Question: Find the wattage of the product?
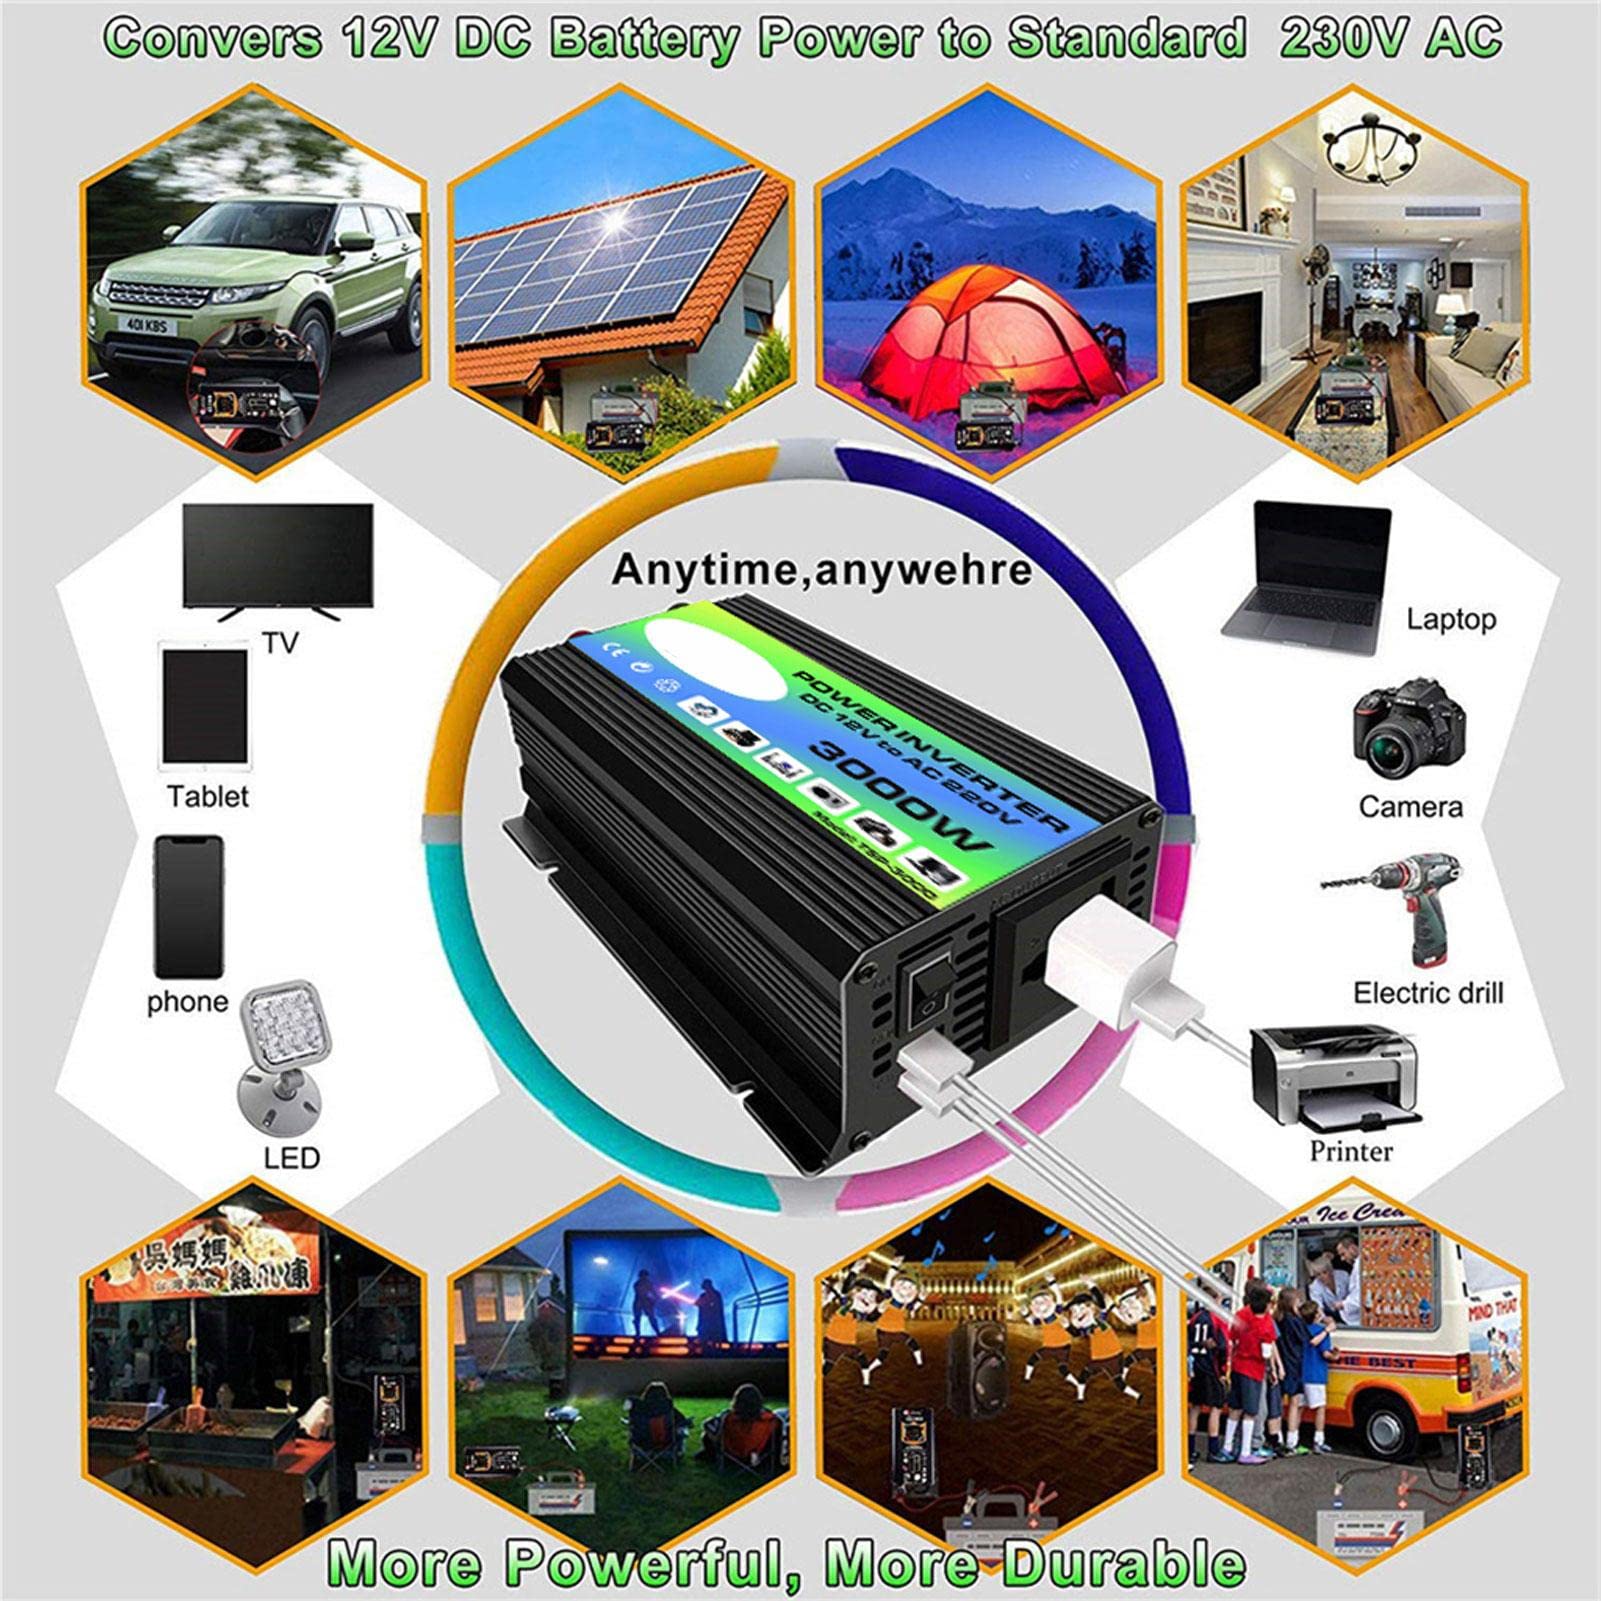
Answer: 3000.0 watt